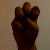
The image shows a hand gesture representing the letter 'E' in Indian Sign Language.